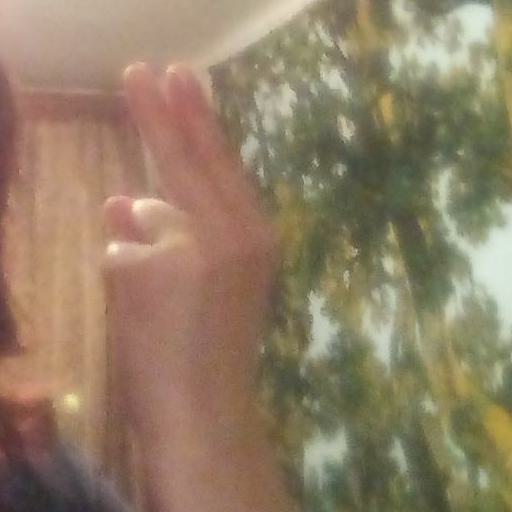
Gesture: two_up_inverted